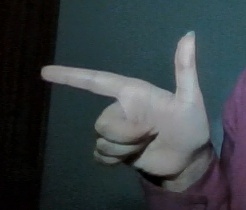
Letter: yaa